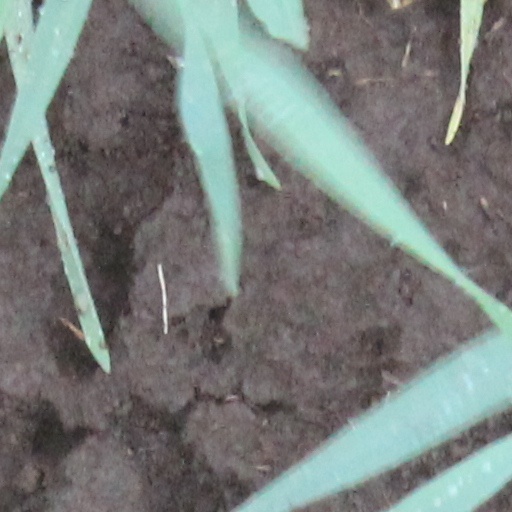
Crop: wheat